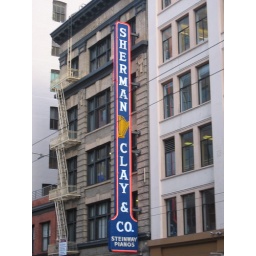
cool old neon sign down the side of a building around the corner from the Westin, on Mission and 3rd.